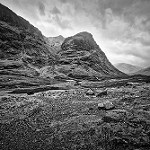
Label: B & W